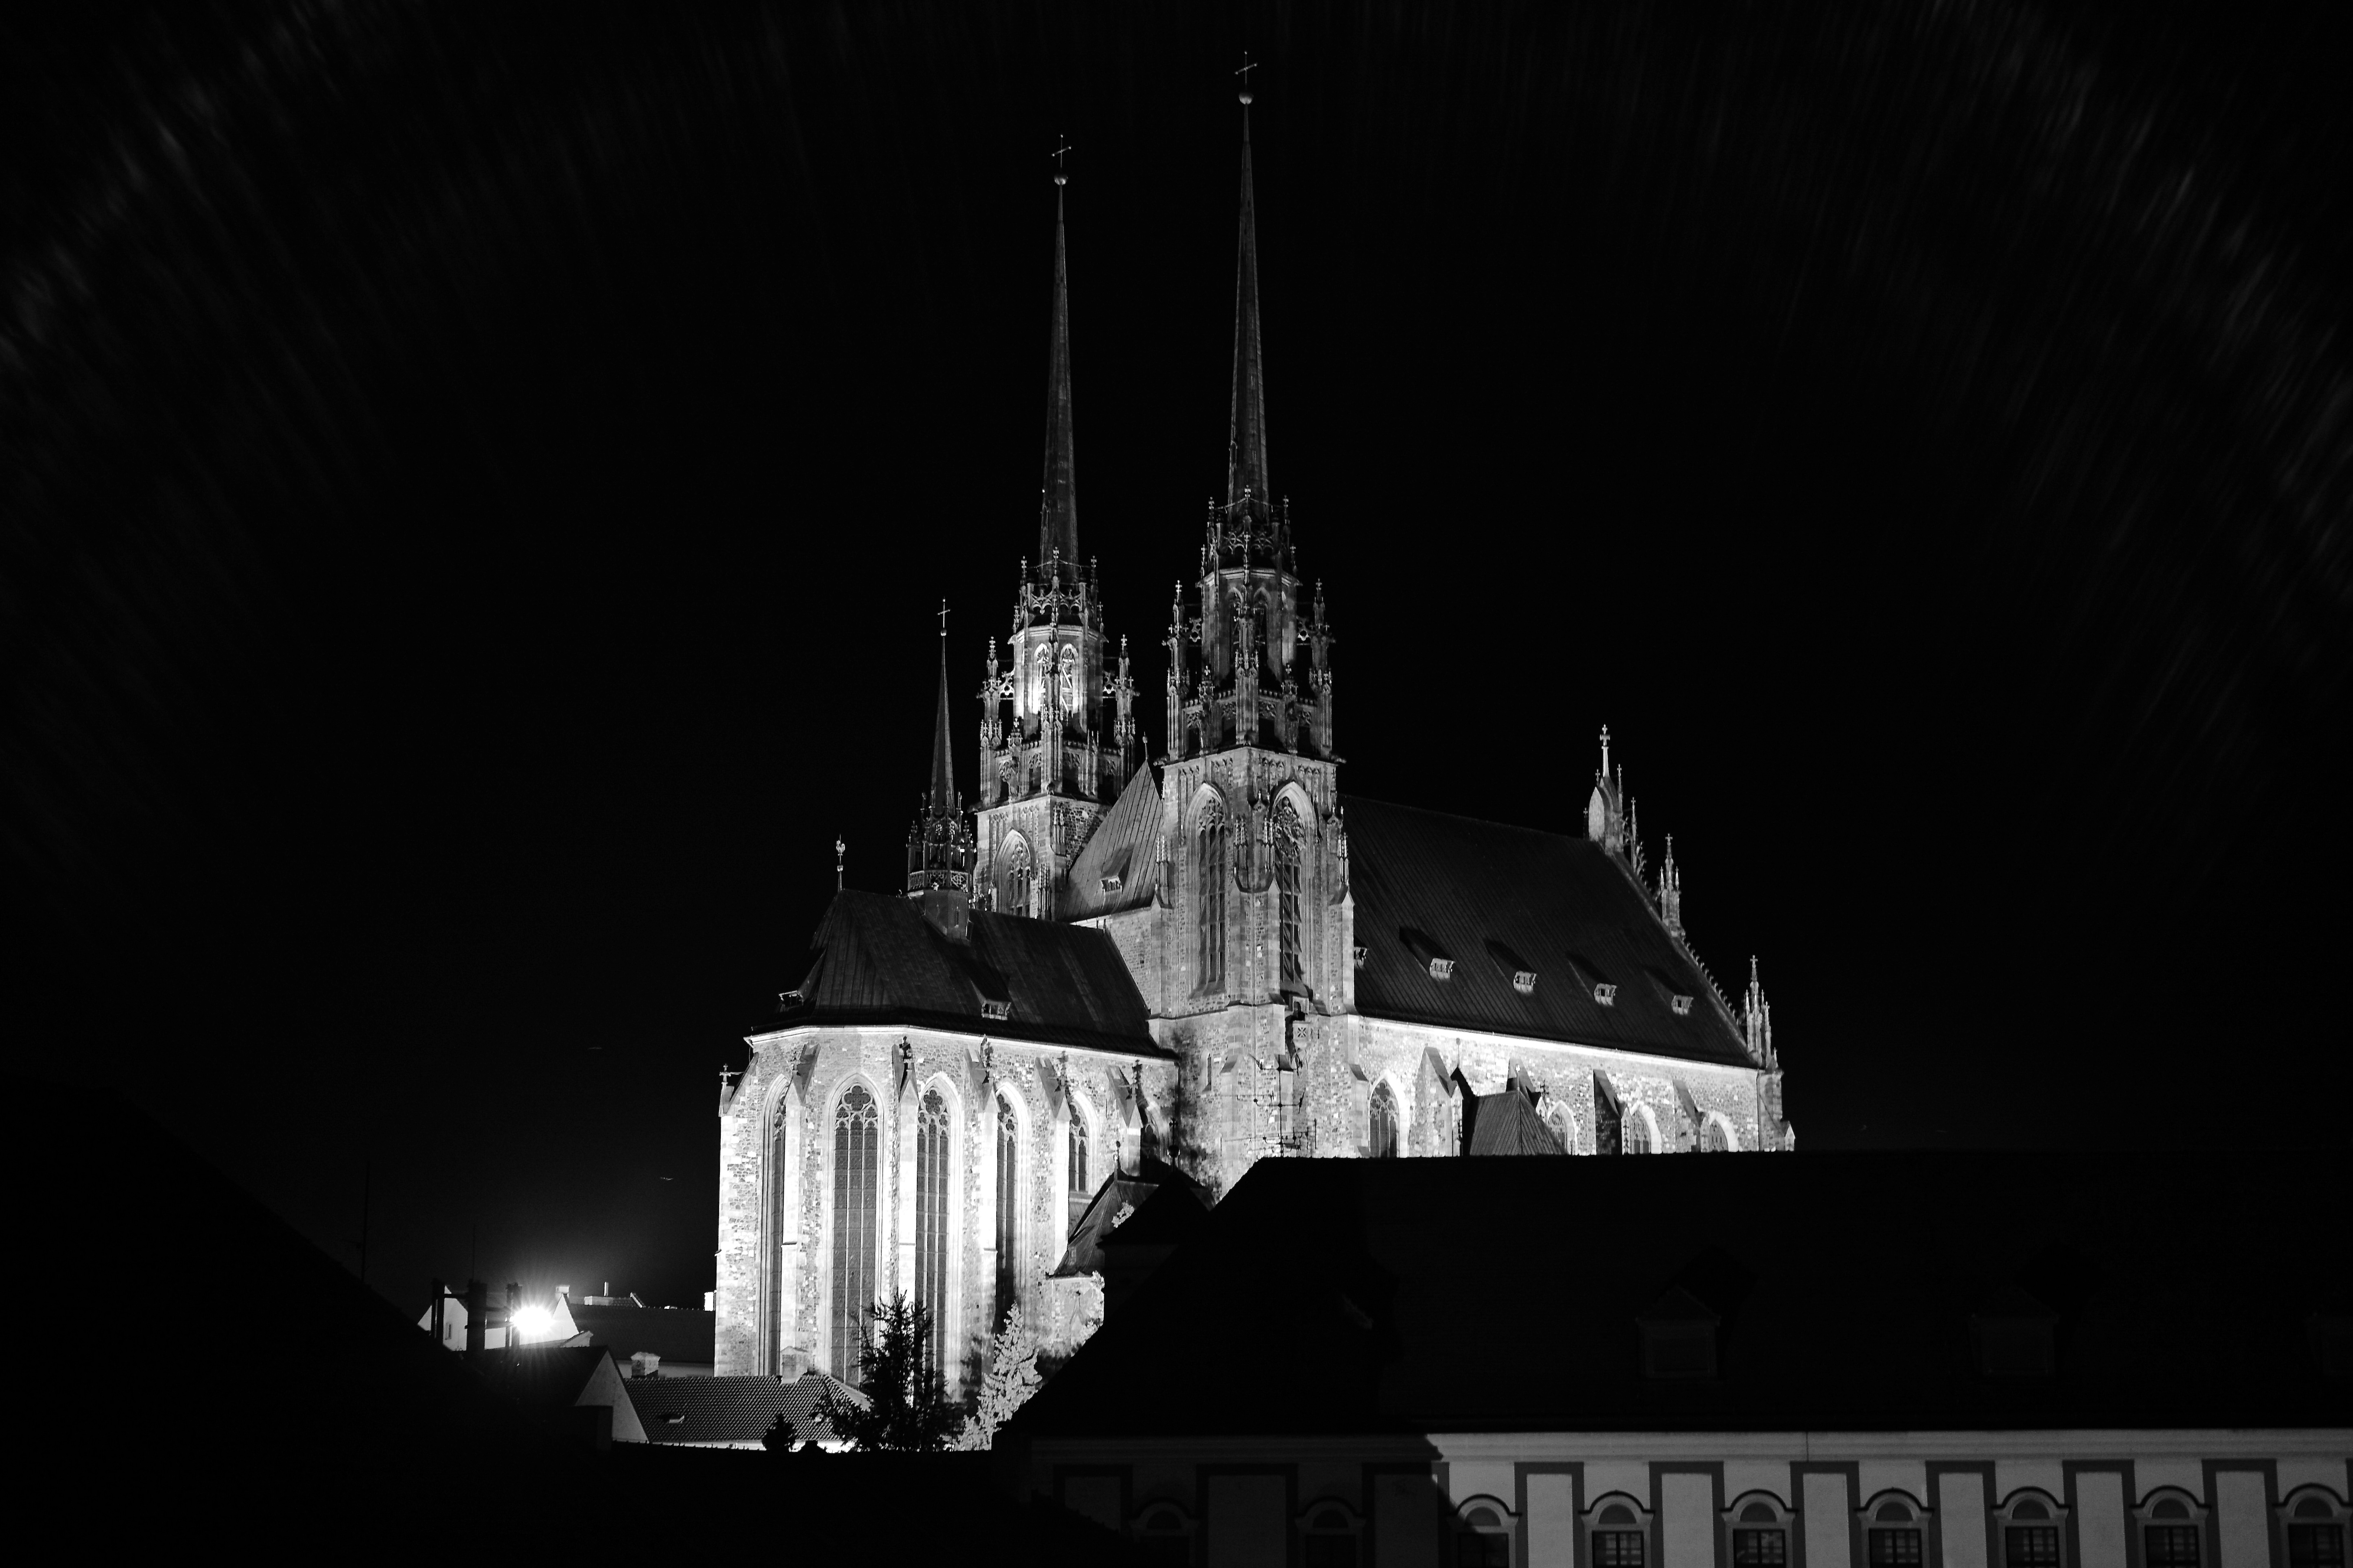
light, black and white, architecture, white, night, photography, city, travel, clear, europe, darkness, church, cathedral, black, monochrome, gothic, bw, m, spires, 50, nightscape, shape, leica, 240, summilux, czech, stpaul, brno, stpeter, petrov, monochrome photography